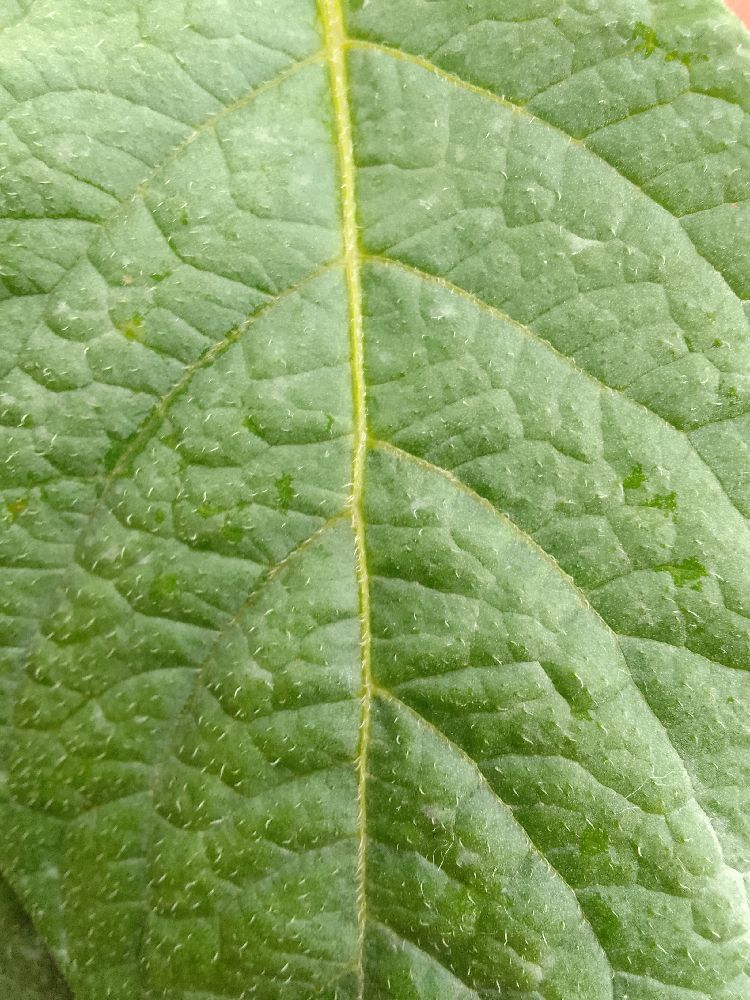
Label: Healthy